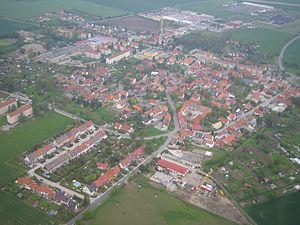
Berlstedt est une commune allemande de l'arrondissement du Pays-de-Weimar, Land de Thuringe.